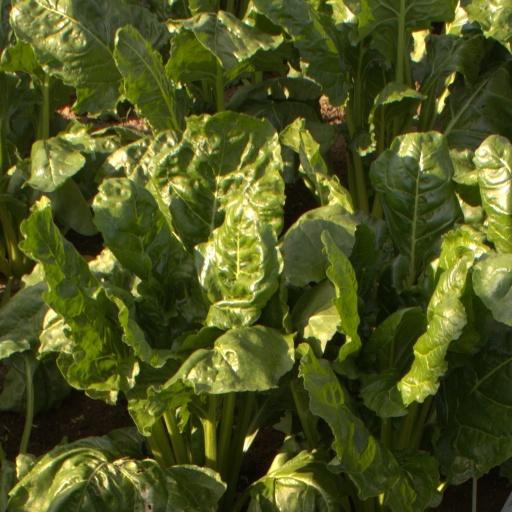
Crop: sugar beet